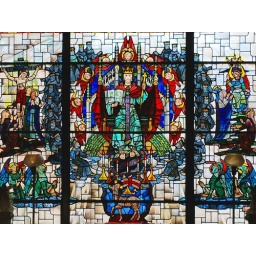
A stained glass window opposite the entrance to the Main Mausoleum (near the Main Gate). Taken by Ron.